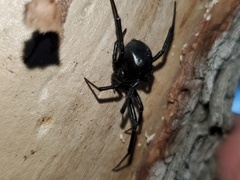
Species: Lactrodectus_hesperus